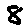
Label: 8